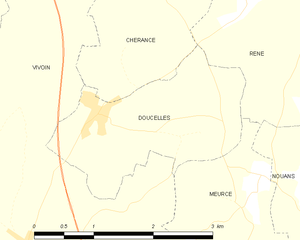
Carte des communes françaises
Doucelles est une commune française, située dans le département de la Sarthe en région Pays de la Loire, peuplée de 250 habitants.